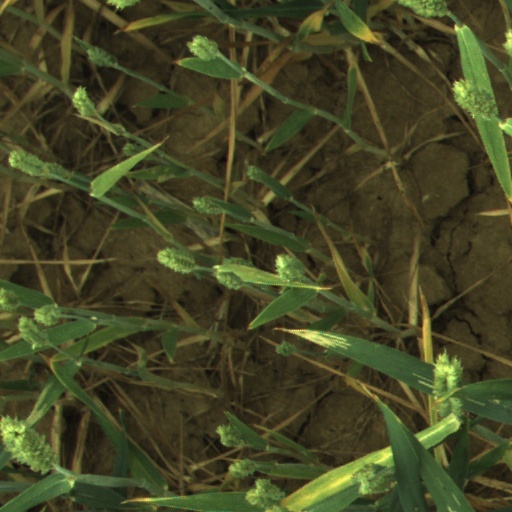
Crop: wheat